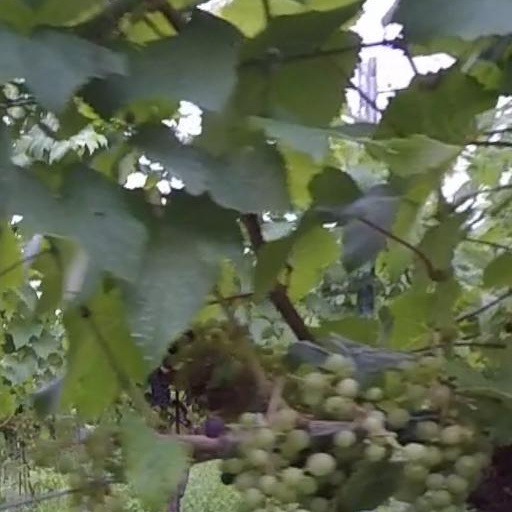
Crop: grape